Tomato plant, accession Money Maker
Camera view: tilt-top (135 deg); turntable rotation: 300 degrees
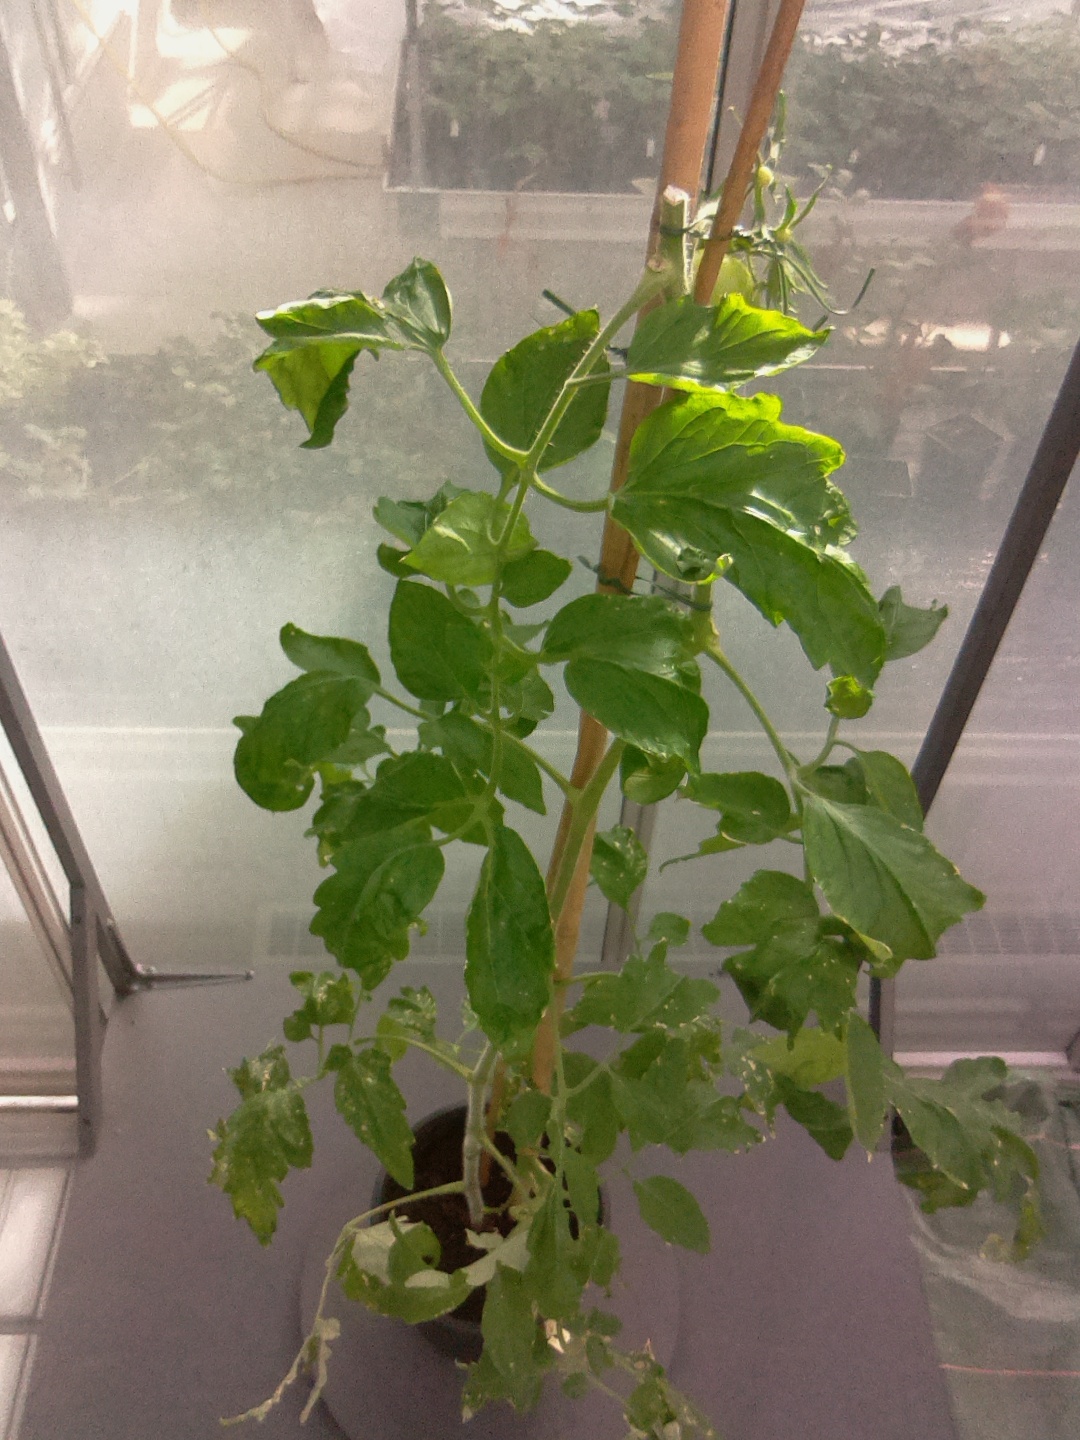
BBCH growth stage 74: 40%-50% of final fruit size